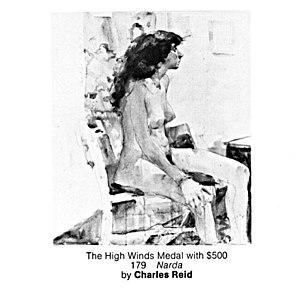
Charles Clark Reid, communément appelé Charles Reid, né le 12 août 1937 à Cambridge dans l'État de New York, et mort le 1ᵉʳ juin 2019 à Westport dans le Connecticut, est un peintre, illustrateur et enseignant américain, reconnu par le style qu'il a développé à l'aquarelle. Son travail tant à l'aquarelle qu'à l'huile a remporté de nombreux prix nationaux et un prix international, et l'a conduit à animer de nombreux ateliers aux États-Unis et à l'étranger. Il a écrit de nombreux livres, réalisé des DVD pédagogiques, créer un timbre-poste et produit des illustrations entre autres pour une campagne publicitaire d'une grande enseigne aux Etas-Unis.